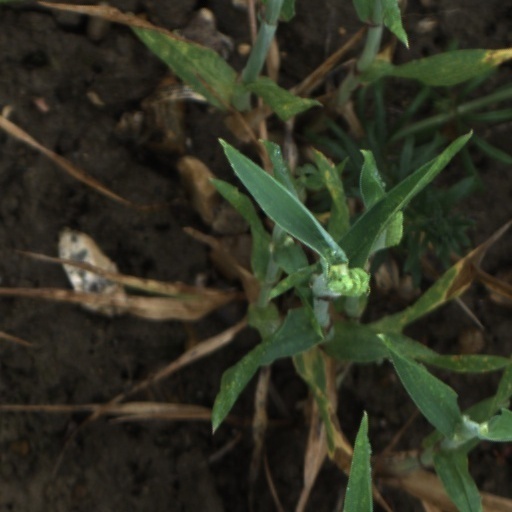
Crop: wheat